Maddalena de' Medici (1473–1528)

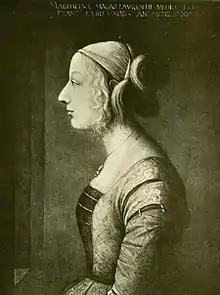
The favourite daughter of Clarice Orsini, she was “the eye of her heart”

Maddalena de' Medici (25 July 1473–2 December 1519) was a daughter of Lorenzo de' Medici and Clarice Orsini. Born in Florence, she was educated with her siblings to the humanistic cultures by figures such as Angelo Poliziano. In February 1487, she was engaged to be married to Franceschetto Cybo, son of Pope Innocent VIII. They were married in January 1488, and she brought a dowry of 4000 ducats. This marriage brought closer connections for her family and the Vatican, helping her brother Giovanni get appointed as a cardinal. She used her influence with her father, her brother Piero, and the pope to help friends and poorer people get aid and positions within the church and governments.